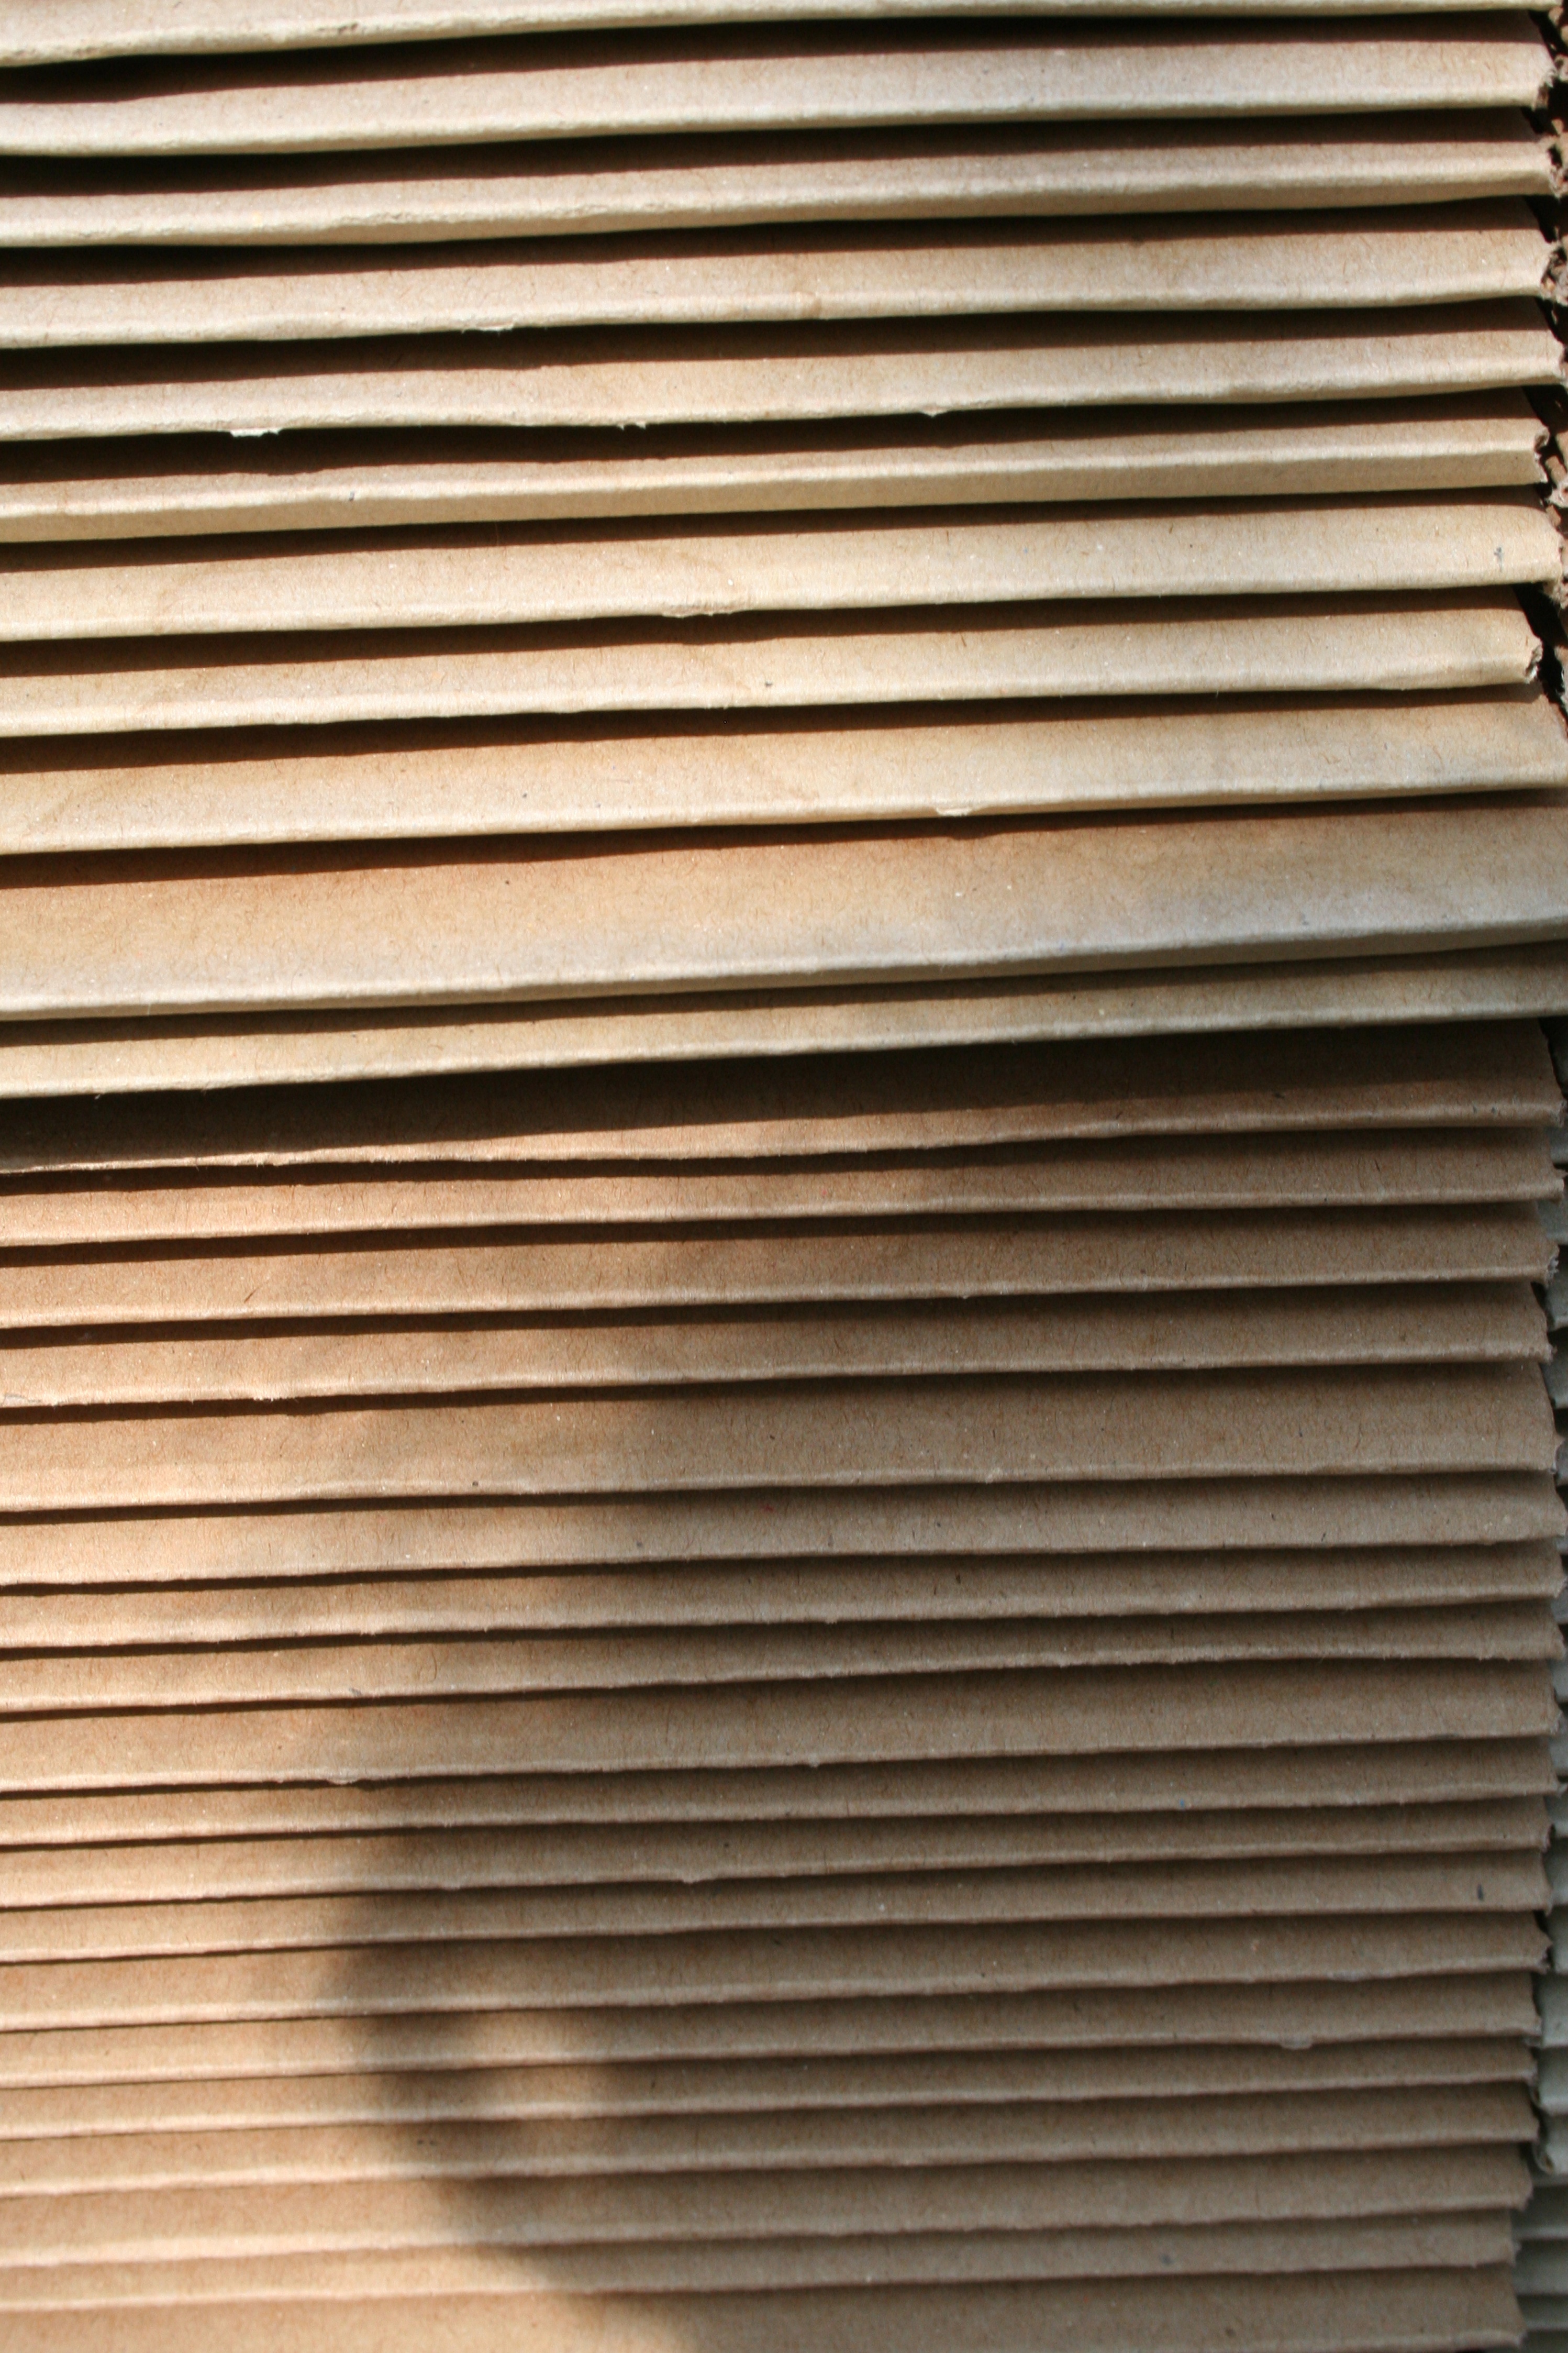
wood, floor, wall, line, interior design, hardwood, window blind, shape, plywood, window covering, window treatment, wood stain